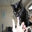
Label: cat